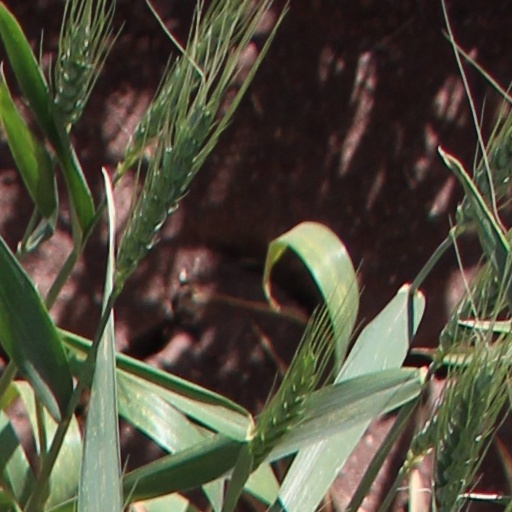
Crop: wheat